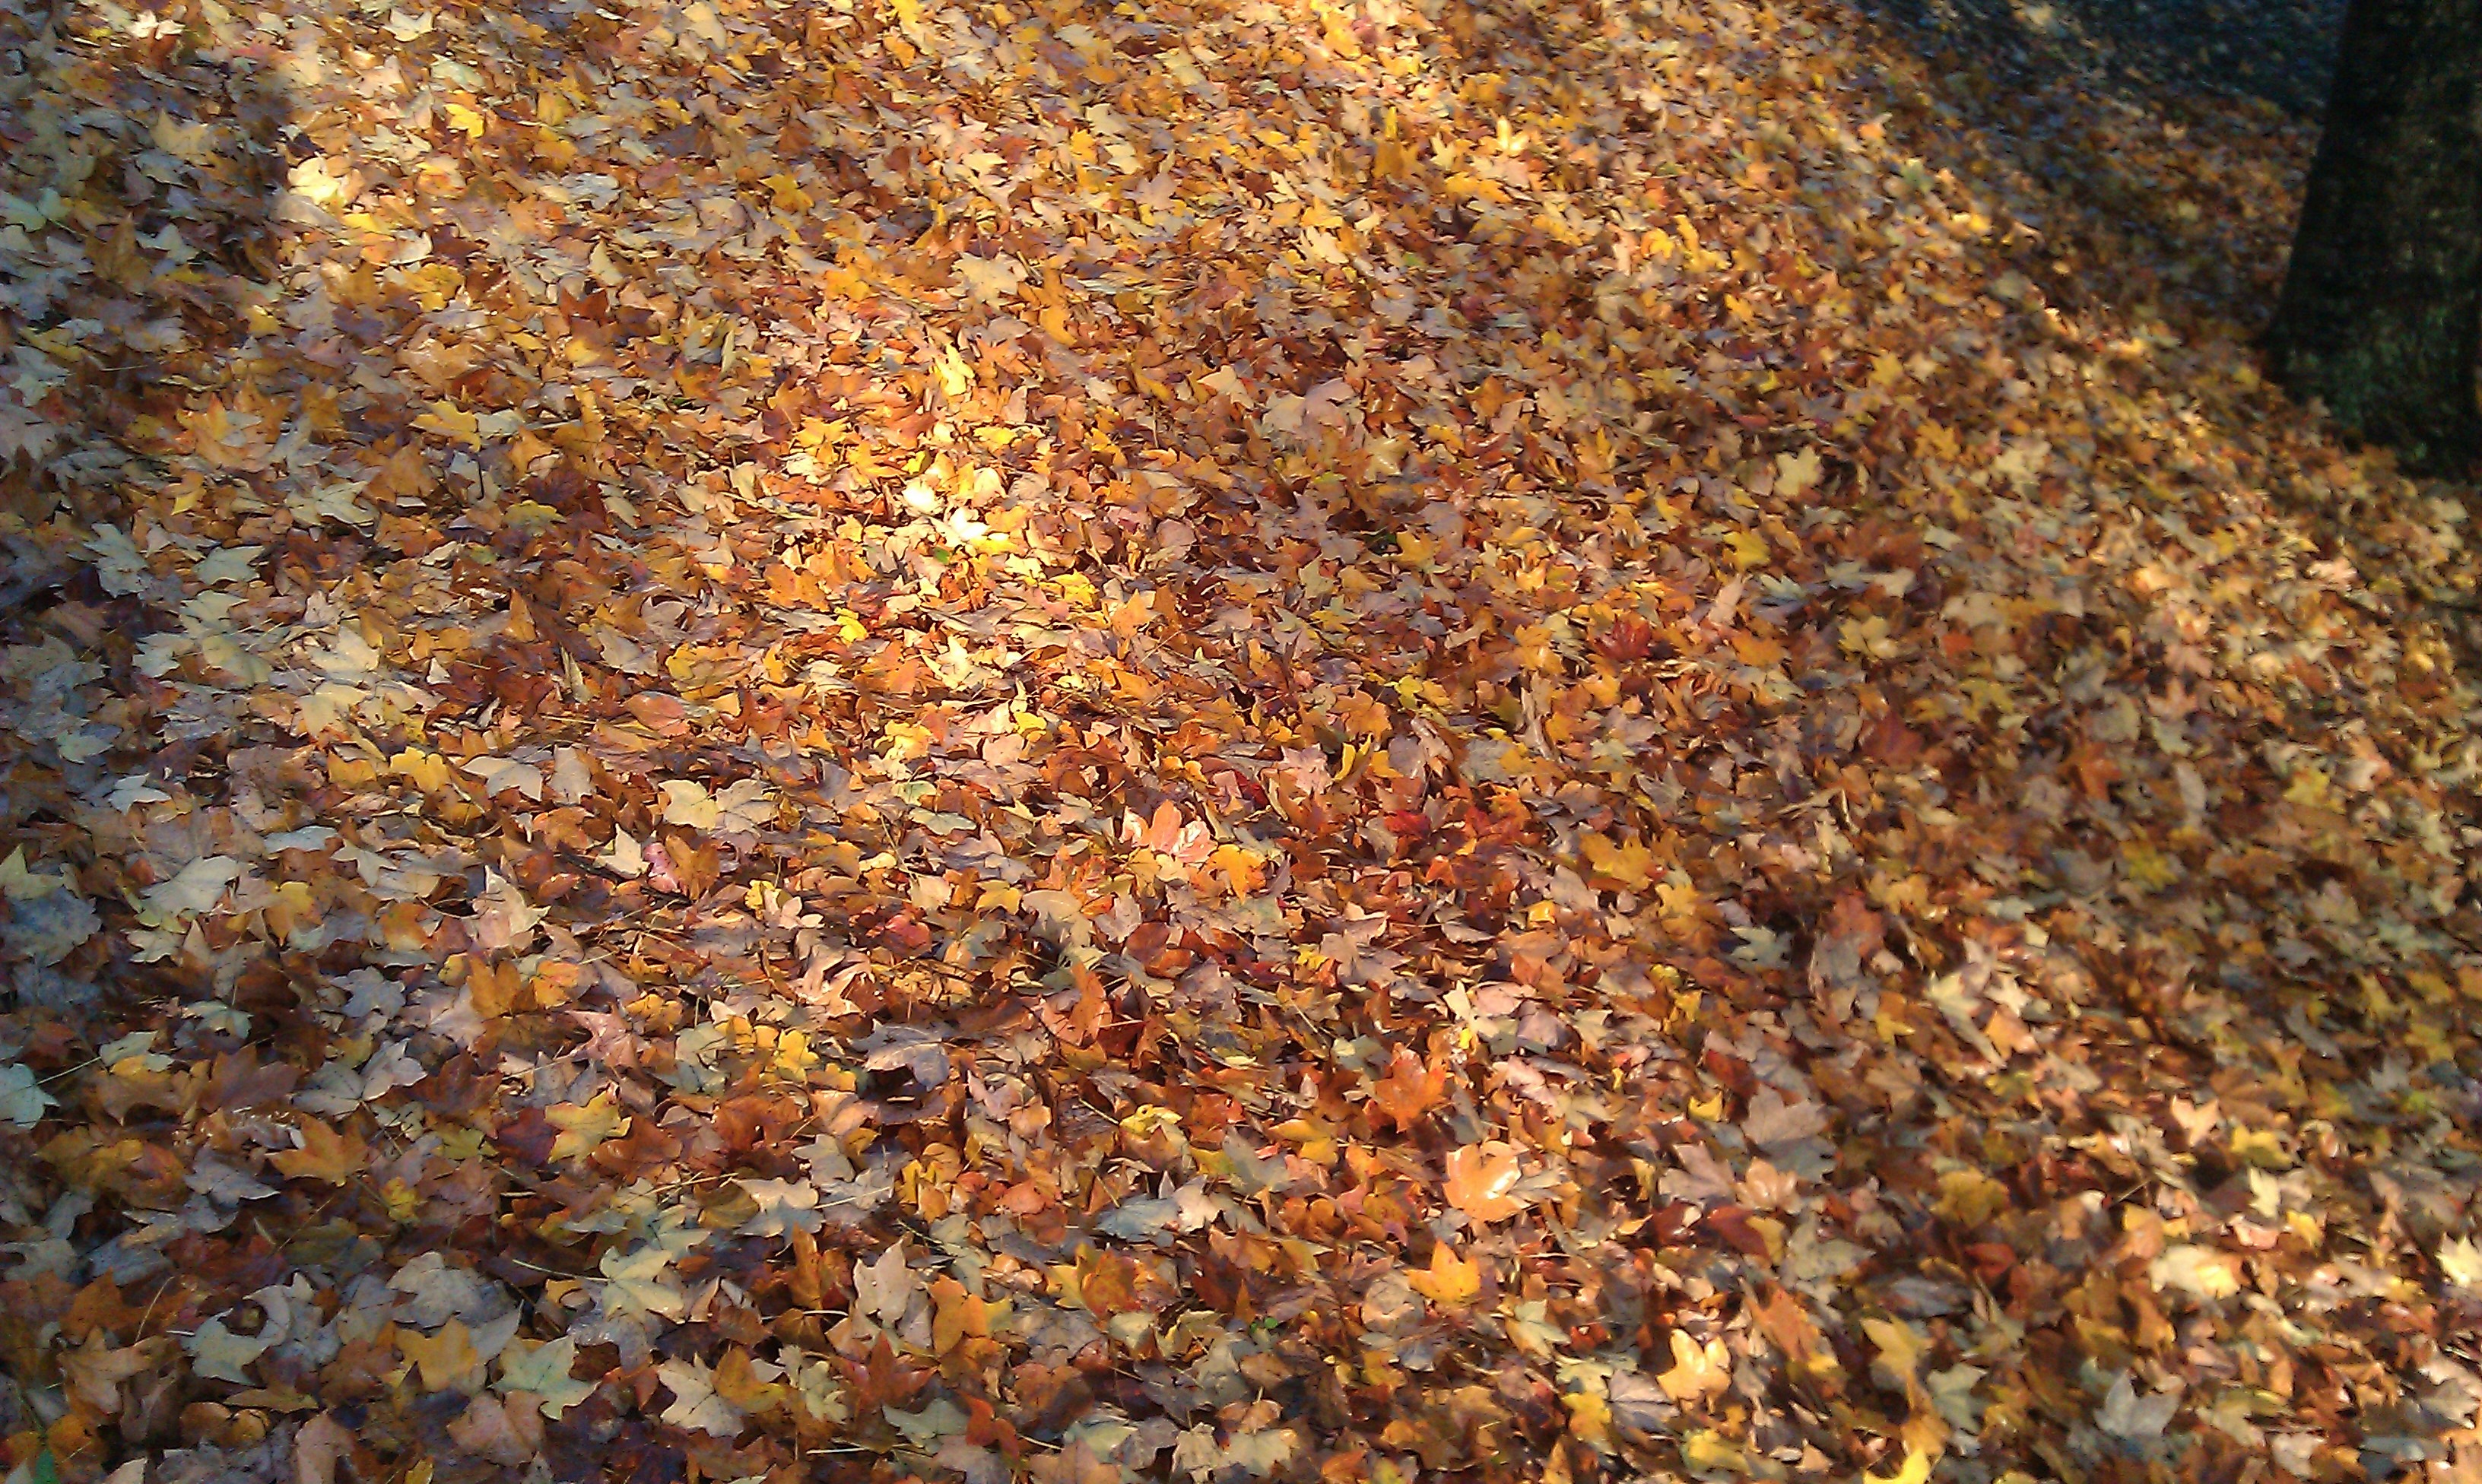
tree, plant, sunlight, texture, leaf, fall, autumn, soil, season, leaves, colors, deciduous, autumn leaves, fall foliage, ecosystem, fall leaves, golden autumn, woody plant